Simpele railway station

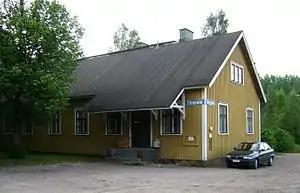

The Simpele railway station is located in the municipality of Rautjärvi, Finland, in the urban area and municipal seat of Simpele. It is located along the Kouvola–Joensuu railway, and its neighboring stations are Imatra in the west and Parikkala in the east.